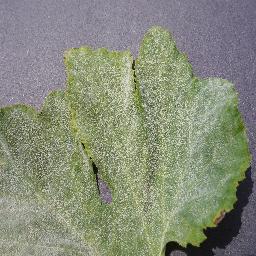
Label: Squash___Powdery_mildew